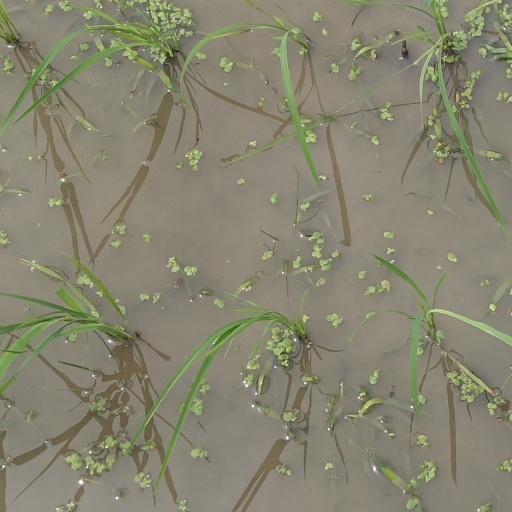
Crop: rice